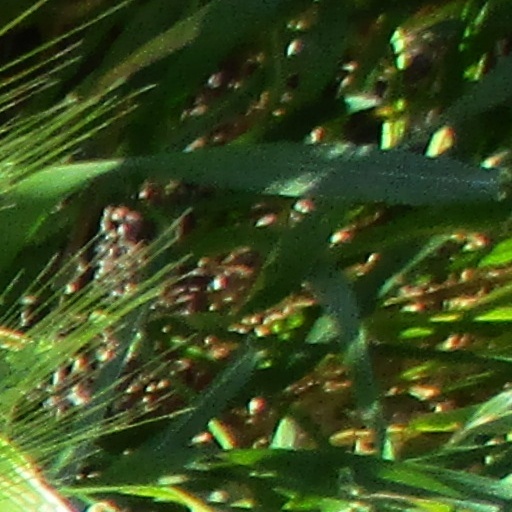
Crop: wheat